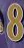
Number: 8